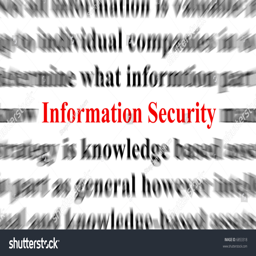
blurred text with the focus on the words